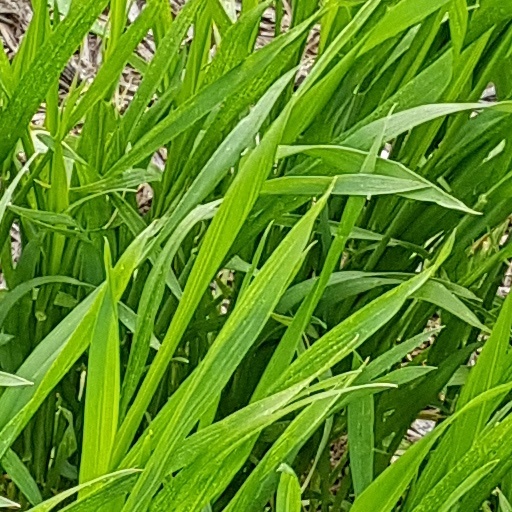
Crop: wheat